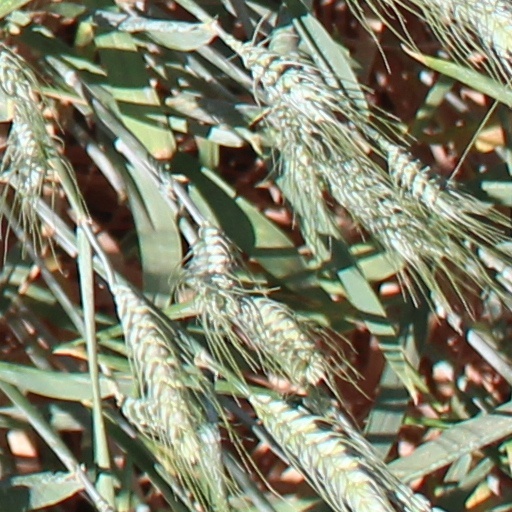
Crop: wheat